Charlotte Hornets

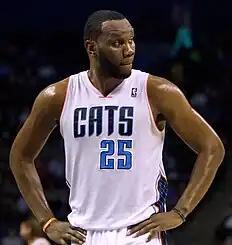

The Bobcats' first home jerseys were white, reading "Bobcats" in orange with blue and black trimming. The primary away jersey was orange reading "Charlotte" in white with blue and black trimming. In the 2006 off-season, the Bobcats announced a new alternate away jersey which debuted during the 2006–07 season. The alternate jersey is blue, with the name "Bobcats" in white with black, orange and white trimming. Racing Day blue alternates (with an arched 'Charlotte', checkered flag side stripes, and centered numbers) were used to honor Charlotte's NASCAR fanbase.